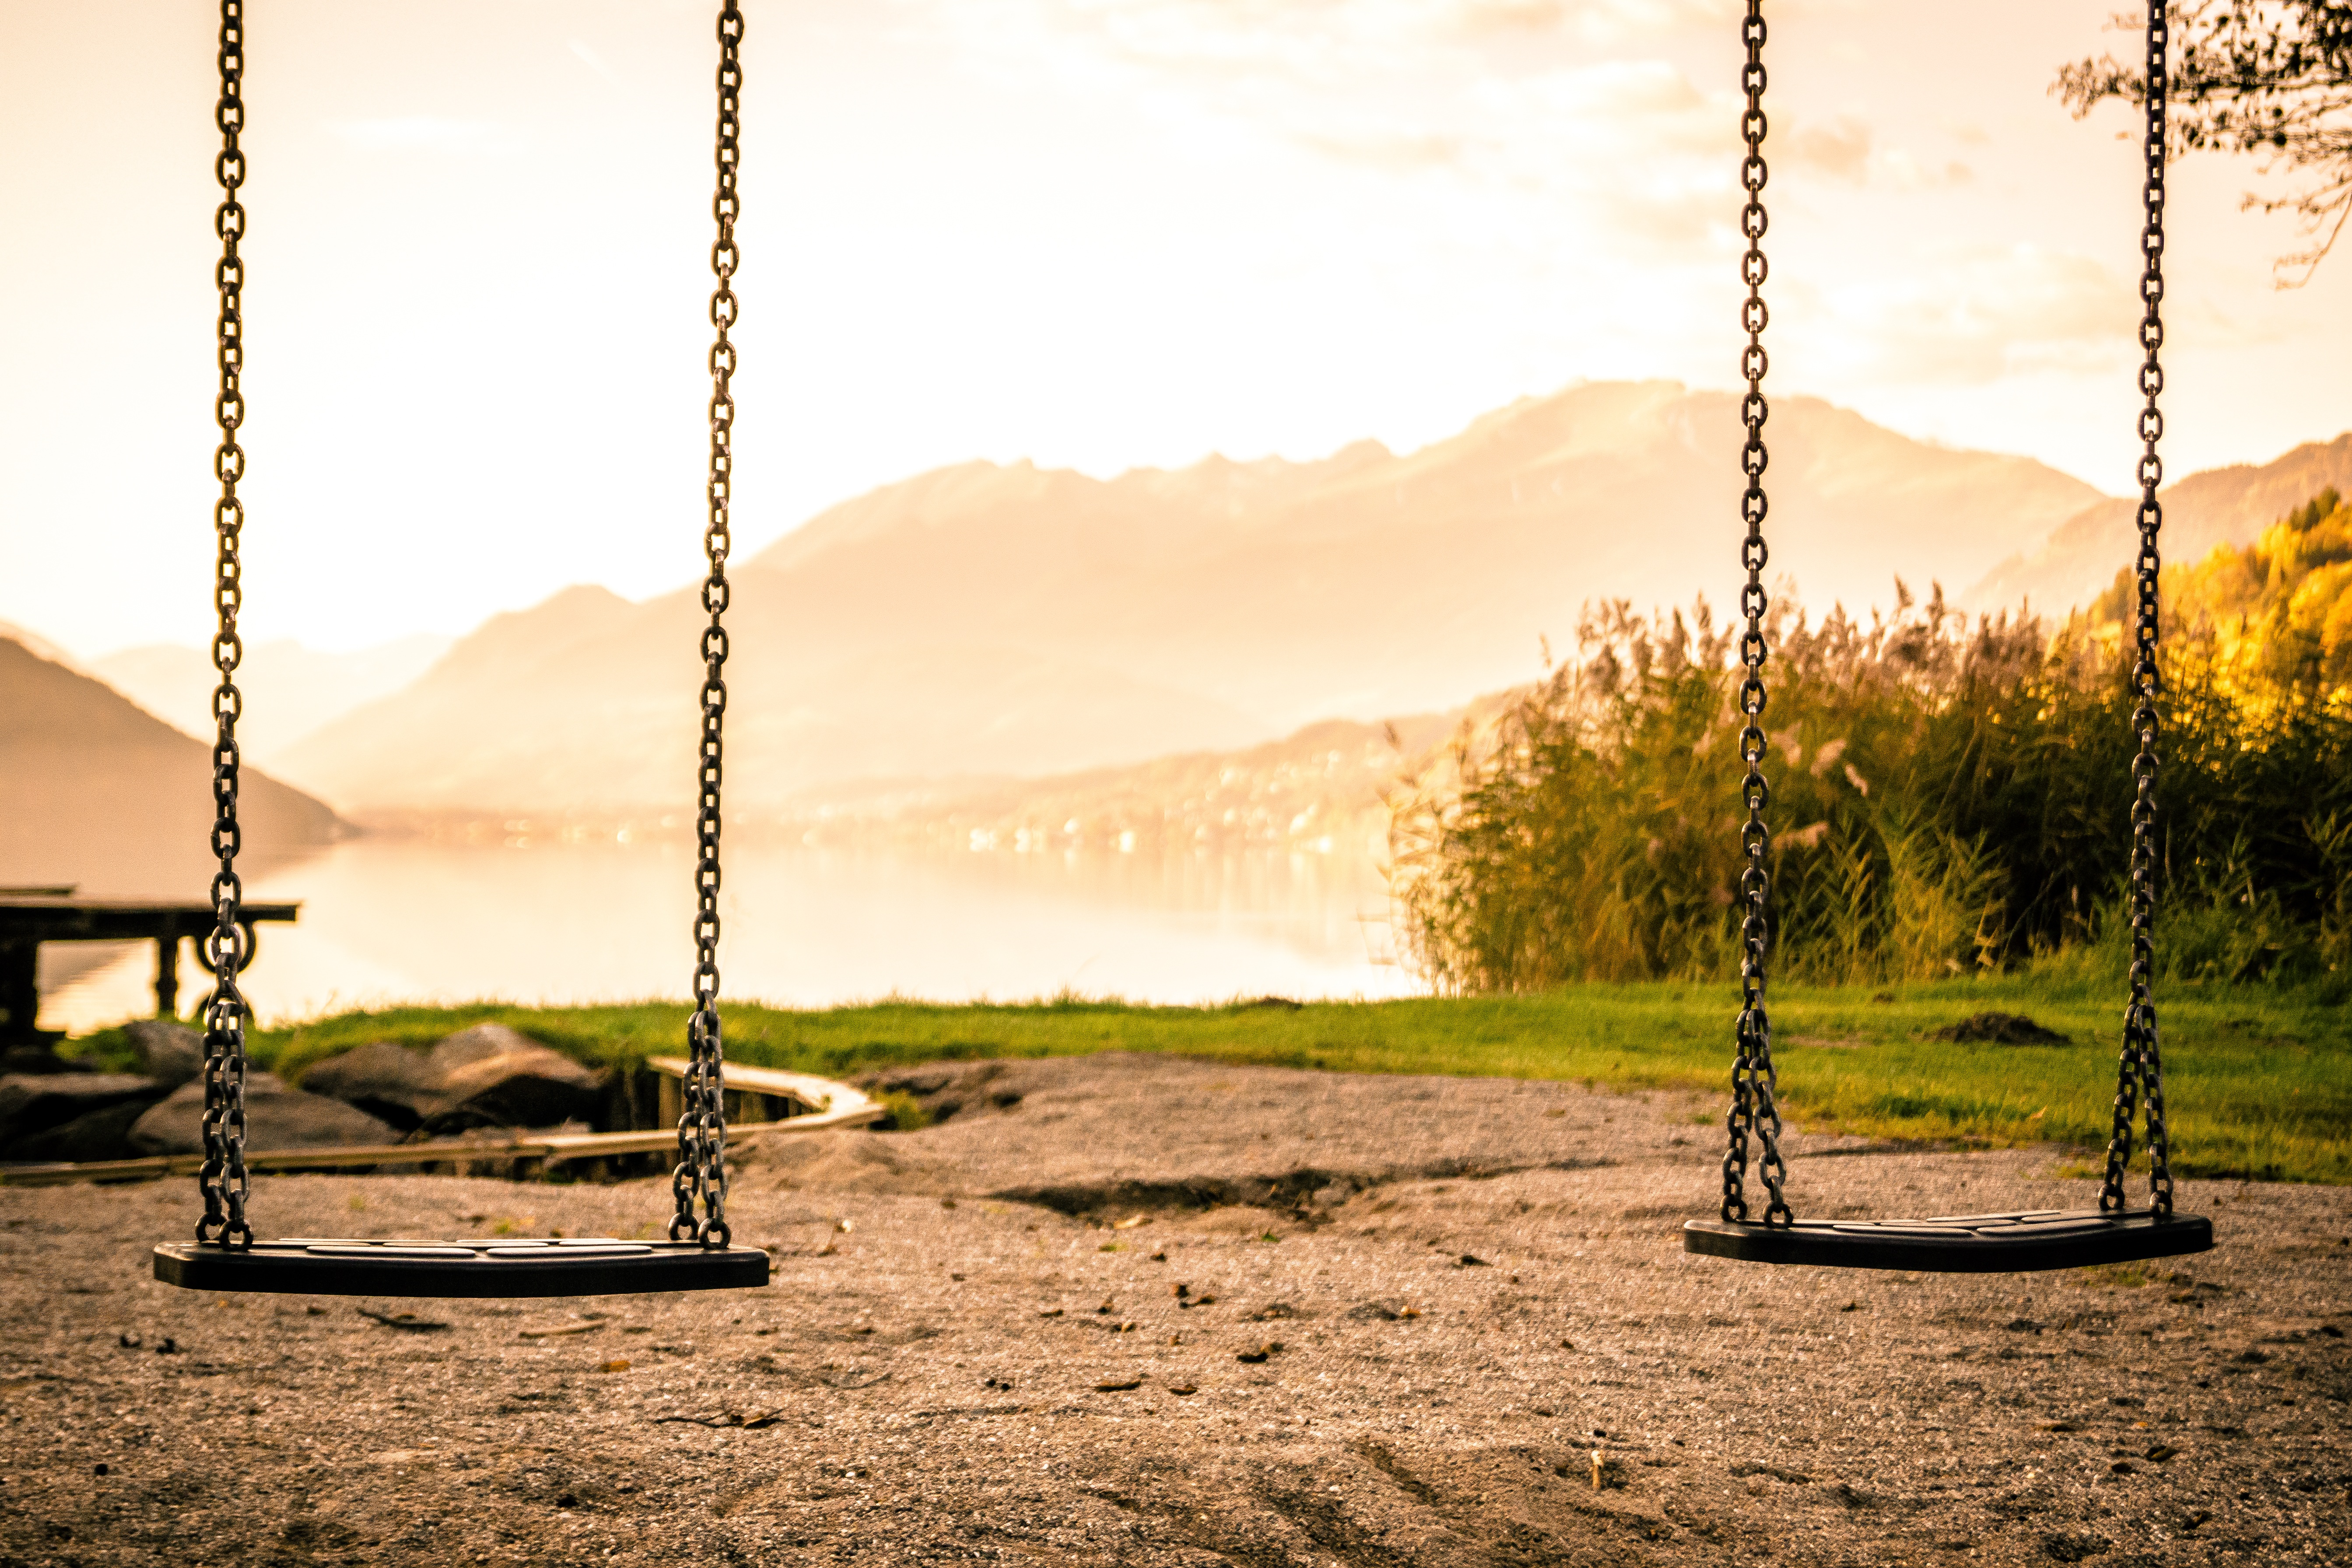
tree, nature, sunset, sunlight, morning, chain, evening, autumn, swing, playground, children's playground, swing device, chains swing